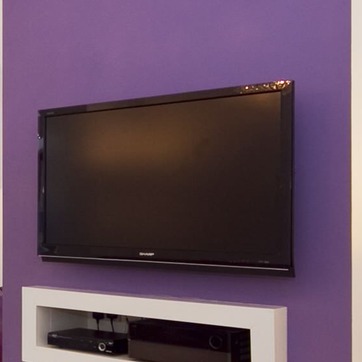
Material: glass